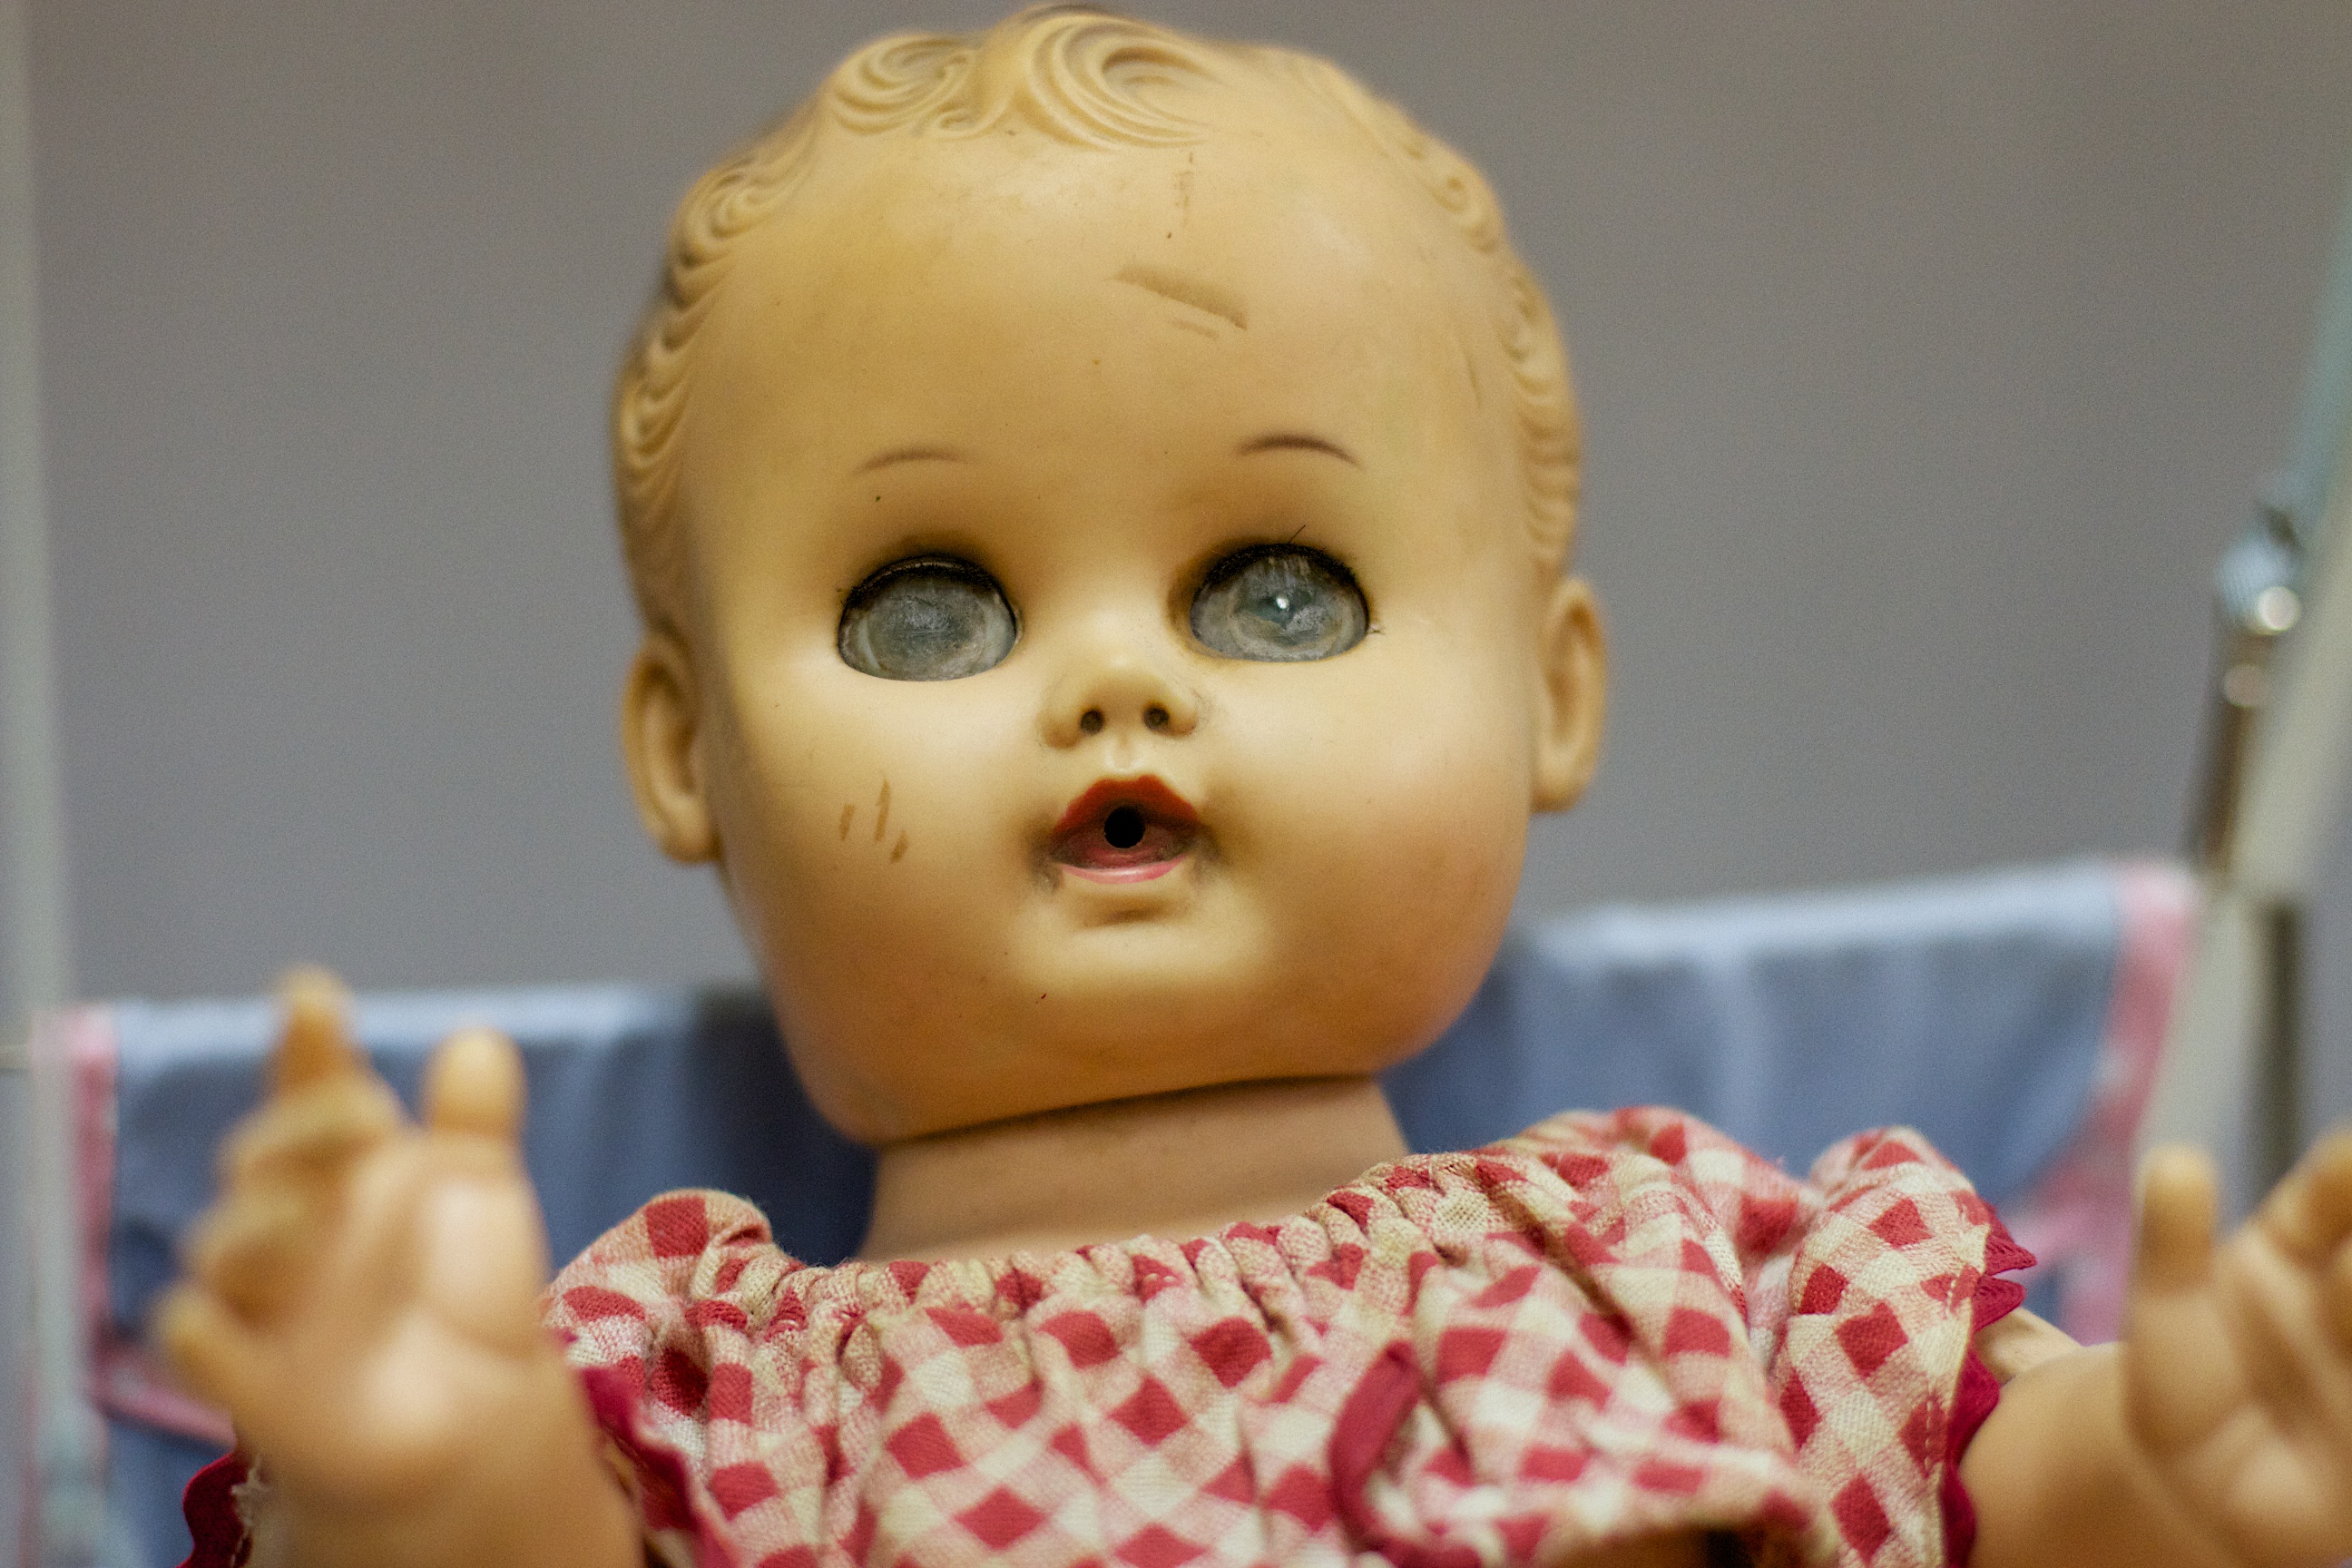
child, pink, toy, face, doll, dress, toddler, head, skin, sweetness, creepydoll